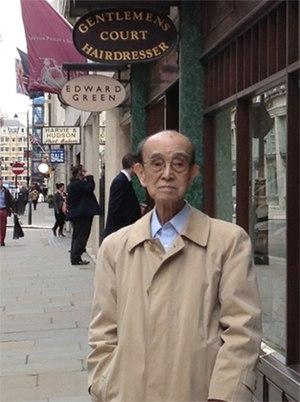
Juzo Takaoka est spécialiste de la typographie occidentale. Il était conseiller à la Kazui Press Limited, une imprimerie à Tokyo et un Fellow de la Royal Society of Arts.